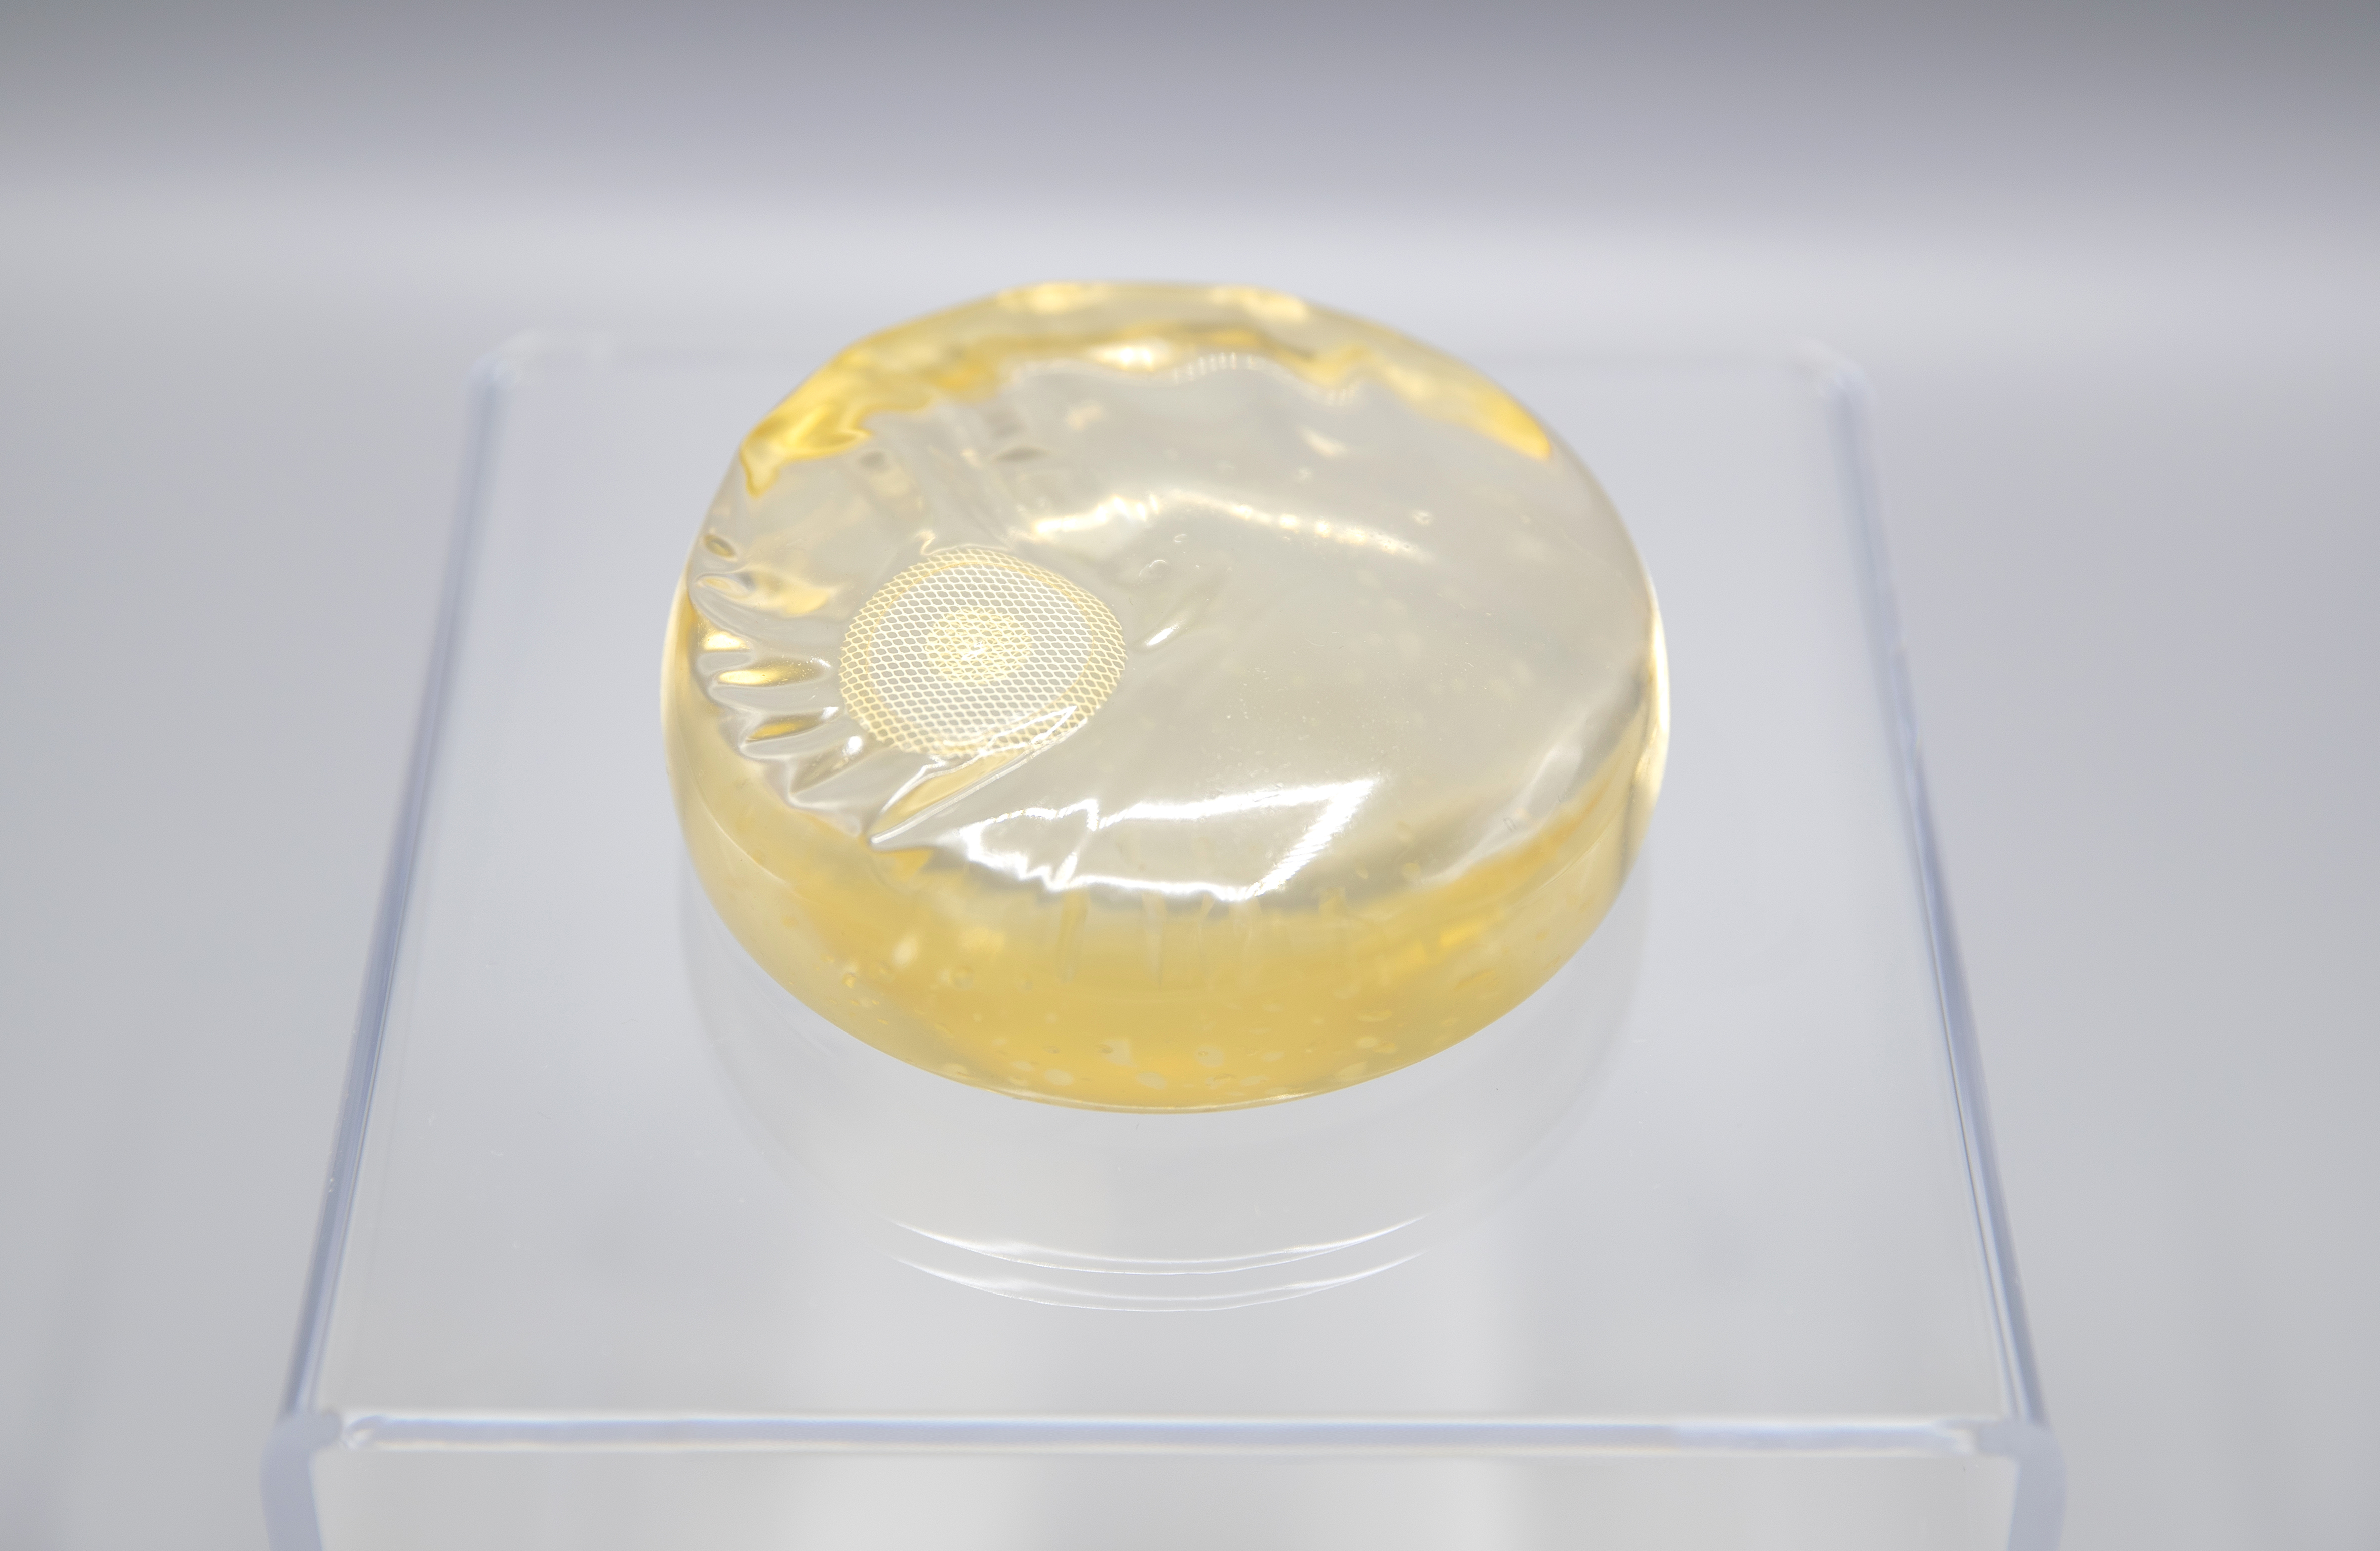
Breast implants filled with silicone gel were first introduced for breast reconstruction in 1962. Over the course of the next three decades they were also used for breast augmentation. By the late 1980s increasing reports of problems with ruptures and
Specialty: breast surgery
Anatomy: breast